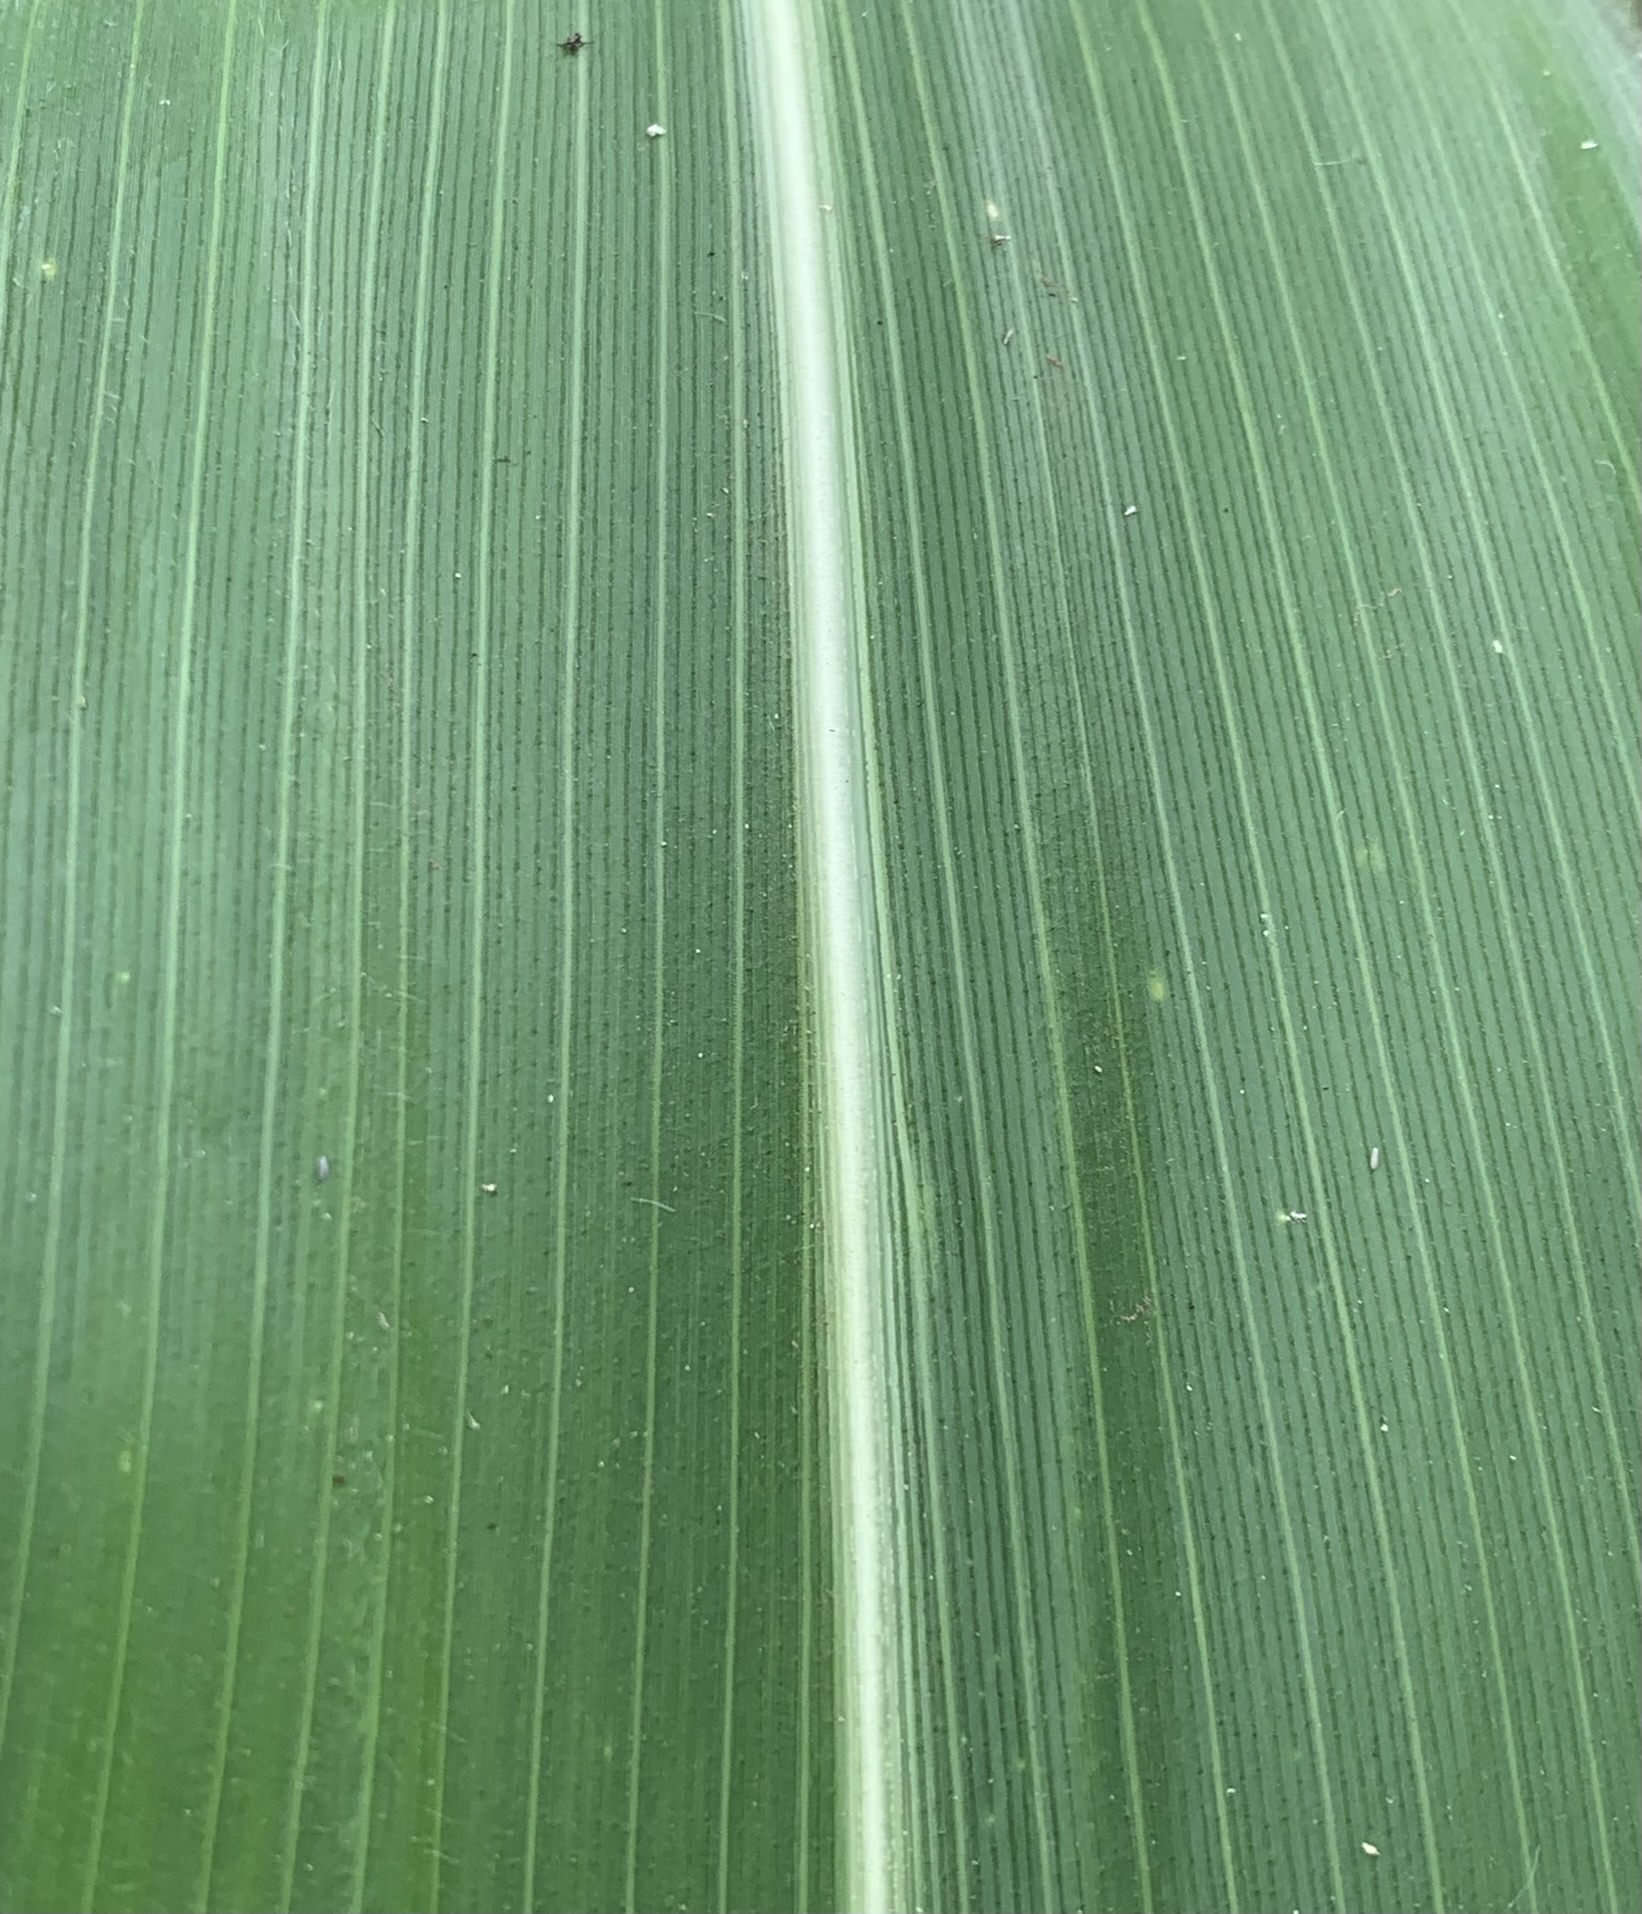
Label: Healthy